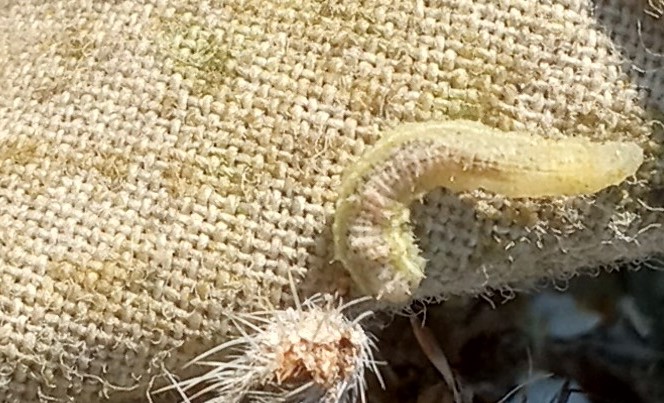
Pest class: predators